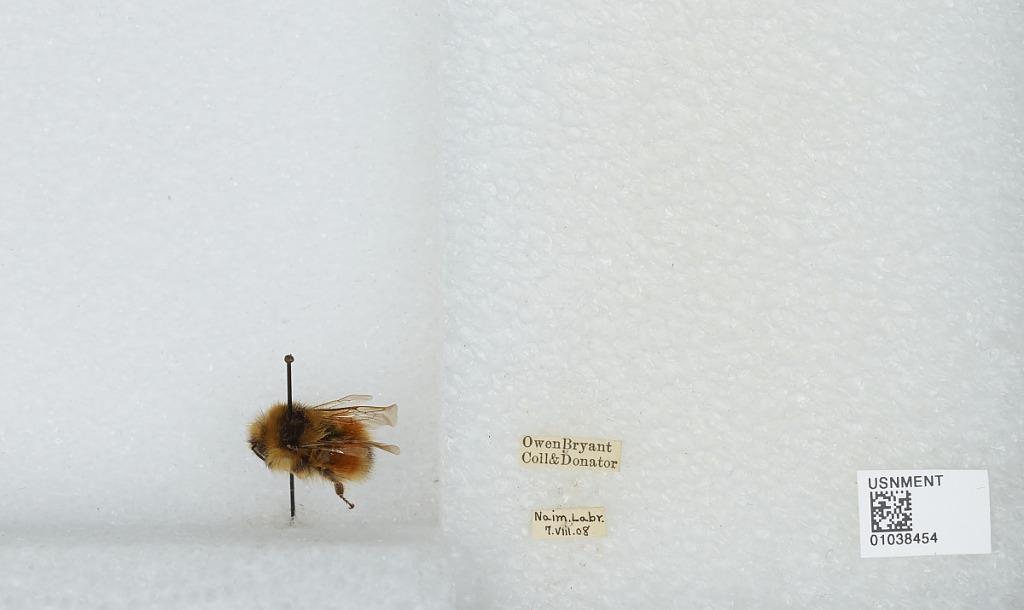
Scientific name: Bombus (Pyrobombus) sylvicola Kirby
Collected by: O. Bryant
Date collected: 1908-8-7
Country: Canada
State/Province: Newfoundland and Labrador
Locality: Naim
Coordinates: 56.5414, -61.6968